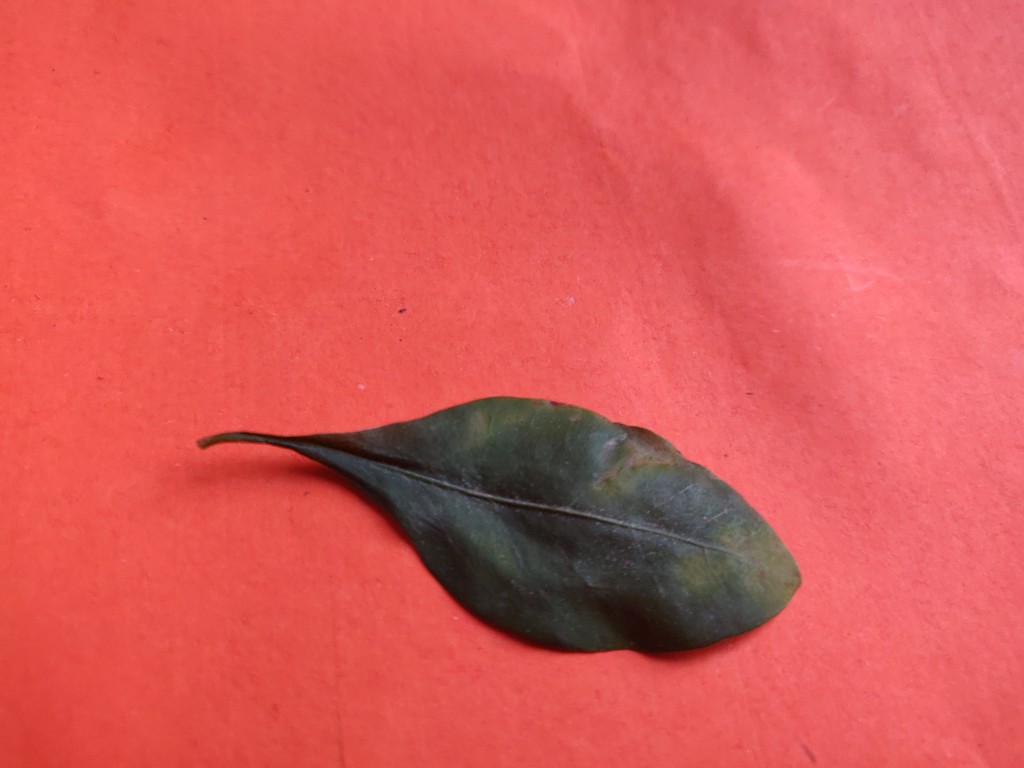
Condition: Unhealthy
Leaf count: single
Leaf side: front